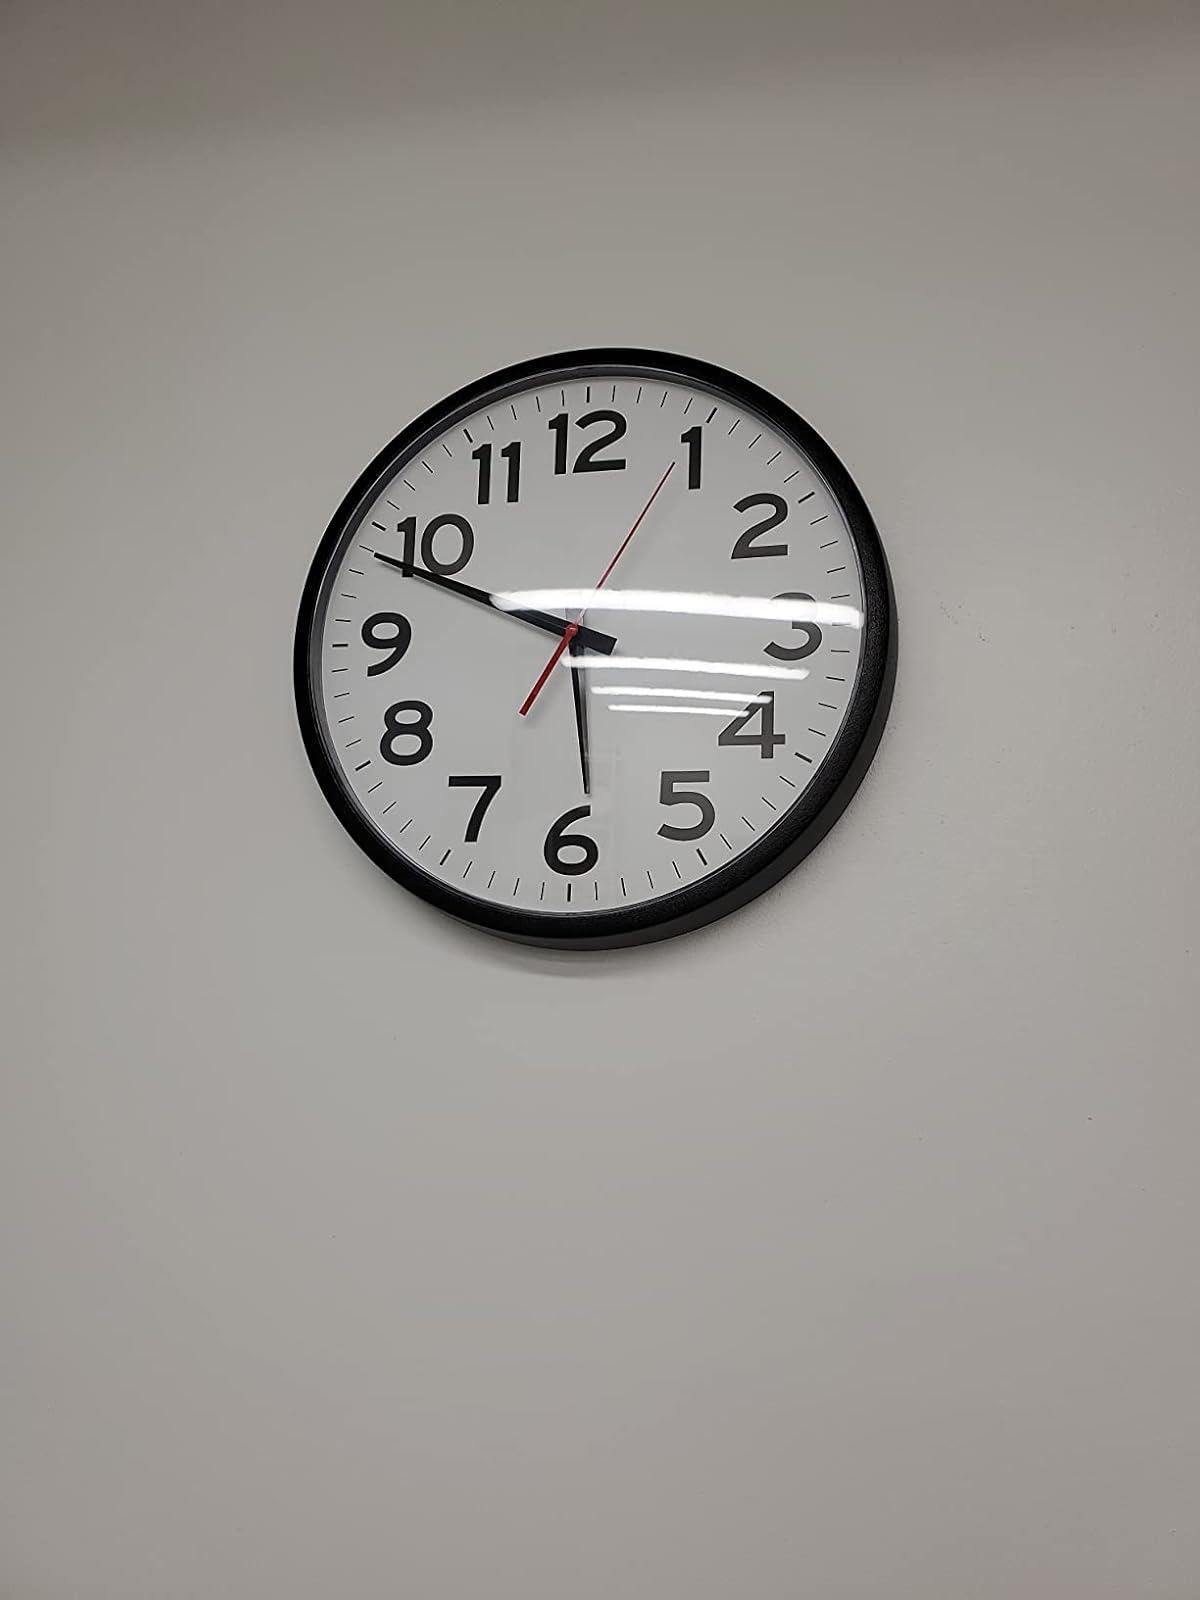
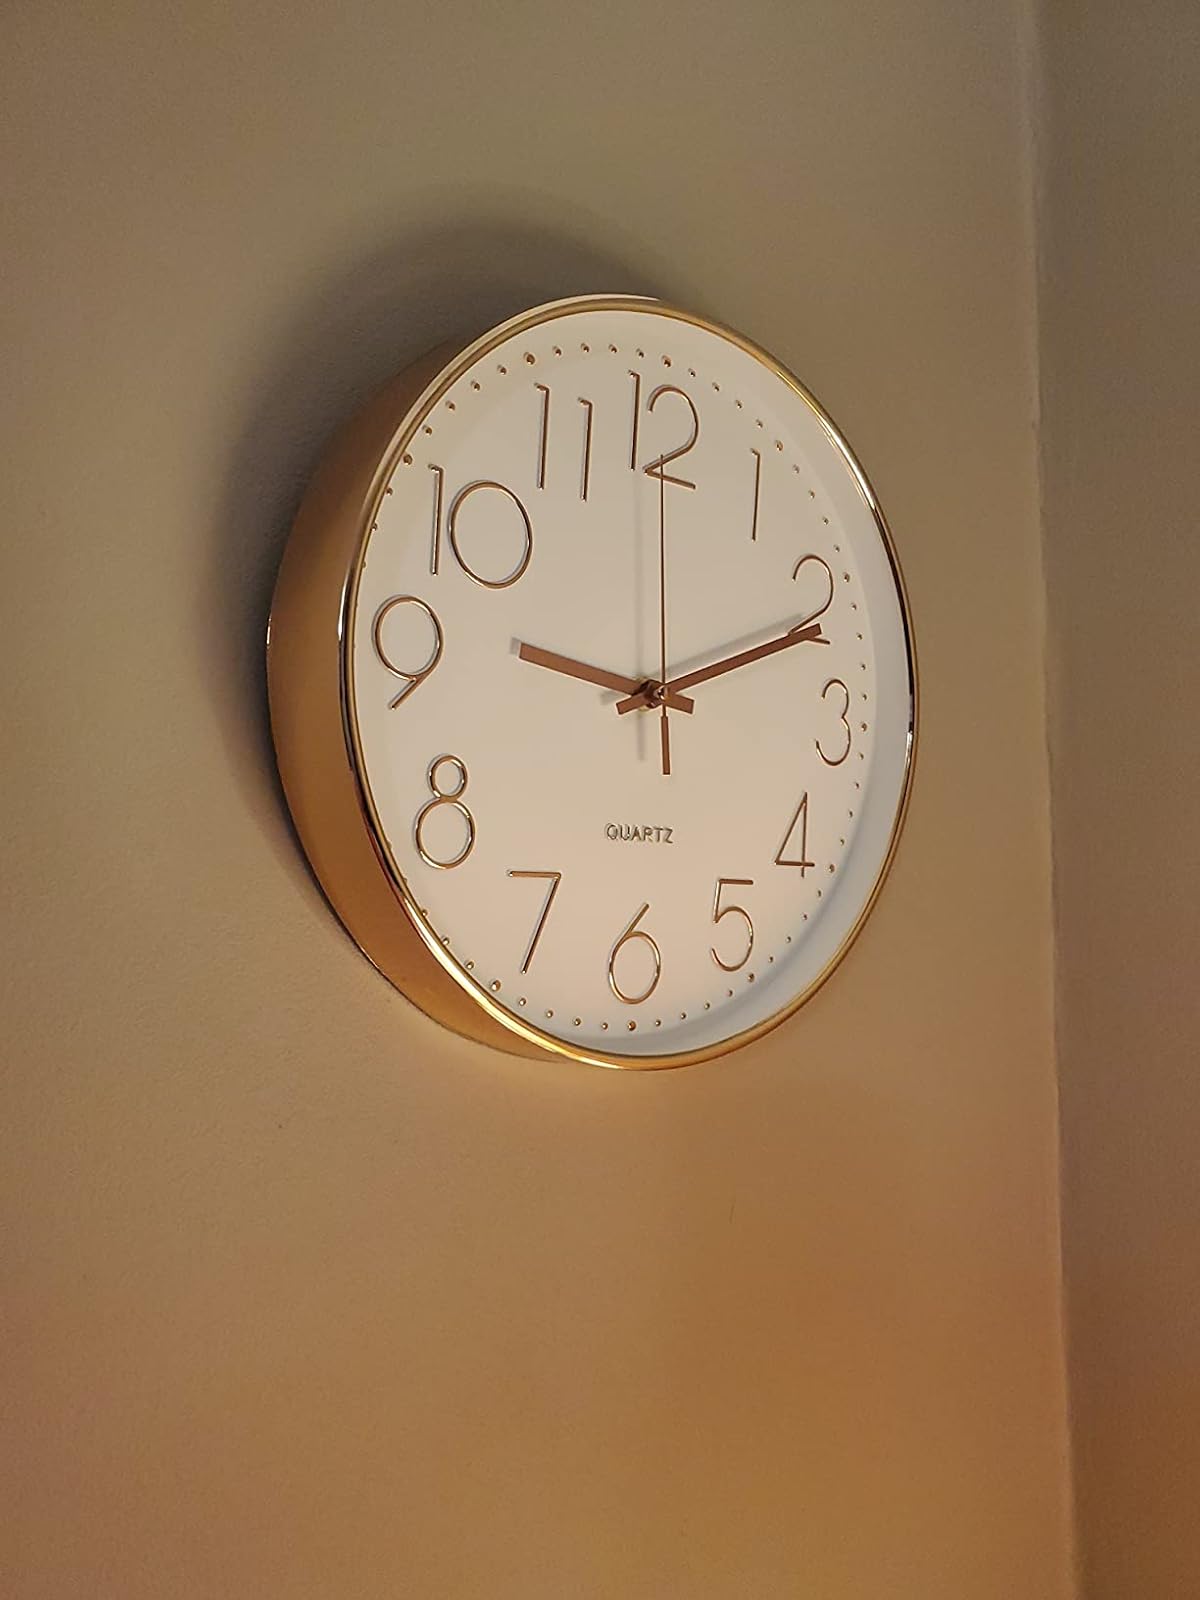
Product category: clock
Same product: no